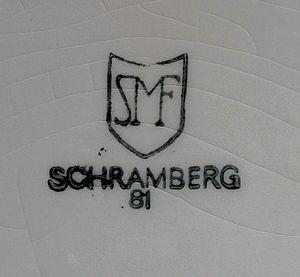
Signature, faïence, Schramberg, Allemagne
La céramique de Schramberg fut produite, à partir de la fin du XIXᵉ siècle, dans une manufacture de la ville de Schramberg, située en Allemagne dans la Forêt-Noire.